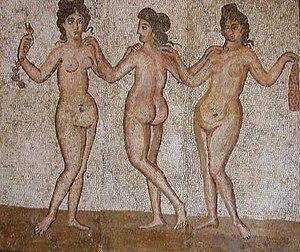
Le musée public national de Cherchell est un musée archéologique situé à Cherchell dans la Wilaya de Tipaza en Algérie, qui présente le passé de la ville de la préhistoire, aux périodes romaine, grecque, ottomane, ainsi que des vestiges du site archéologique de Césarée de Maurétanie, actuellement dénommée Cherchell. Les vestiges archéologiques de Cherchell constituent un patrimoine d’une grande valeur. Une bonne partie des pièces de ce musée a été découverte lors de fouilles.